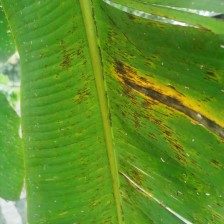
Label: pestalotiopsis